Head restraint

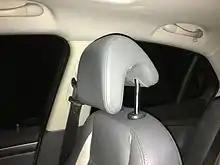
Saab Active Head Restraint

Automatically adjusting head restraint; refers to a head restraint that automatically adjusts the position of the head restraint when the seat position is adjusted.